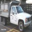
Label: truck